Otto van Rees (artist)

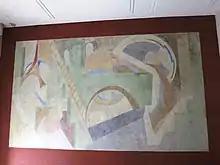
Mural by Otto van Rees in Hottingen

Son of a family of academics, Otto van Rees started his career in Paris, where he moved in October 1904. The year before he had finished high school. By intermediation of Picasso, whom Van Rees met in the café Le Lapin Agile, Van Rees put up at an atelier in the Bateau Lavoir. His wife and fellow artist, Adya Dutilh (1876-1959) joined him in December 1904. The winter of 1904/1905 at the Académie Carrière he became friends with George Braque. The Bateau Lavoir was a lively place where his contact with other artists, painters, Picasso, Lhote, Gris, Van Dongen, as well as writers Max Jacob, Blaise Cendrars, Apollinaire deepened.